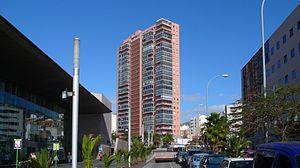
"Le Rascacielos de la avenida Tres de Mayo, plus connu sous le nom de ""El Rascacielos"", est un gratte-ciel situé dans la ville de Santa Cruz de Tenerife, dans l'avenue Tres de Mayo.
Cette page liste les plus hauts gratte-ciels des îles Canaries dépassant 50 mètres de haut. À l'heure actuelle, le plus grand bâtiment des îles Canaries est le complexe des Torres de Santa Cruz, situé dans la ville de Santa Cruz de Tenerife, avec 120 mètres de haut sont les plus hautes tours jumelles en Espagne. Le deuxième plus haut bâtiment de l'archipel après ces deux tours, est la Torre Yaiza I, haute de 105 mètres et située à Las Palmas de Gran Canaria.